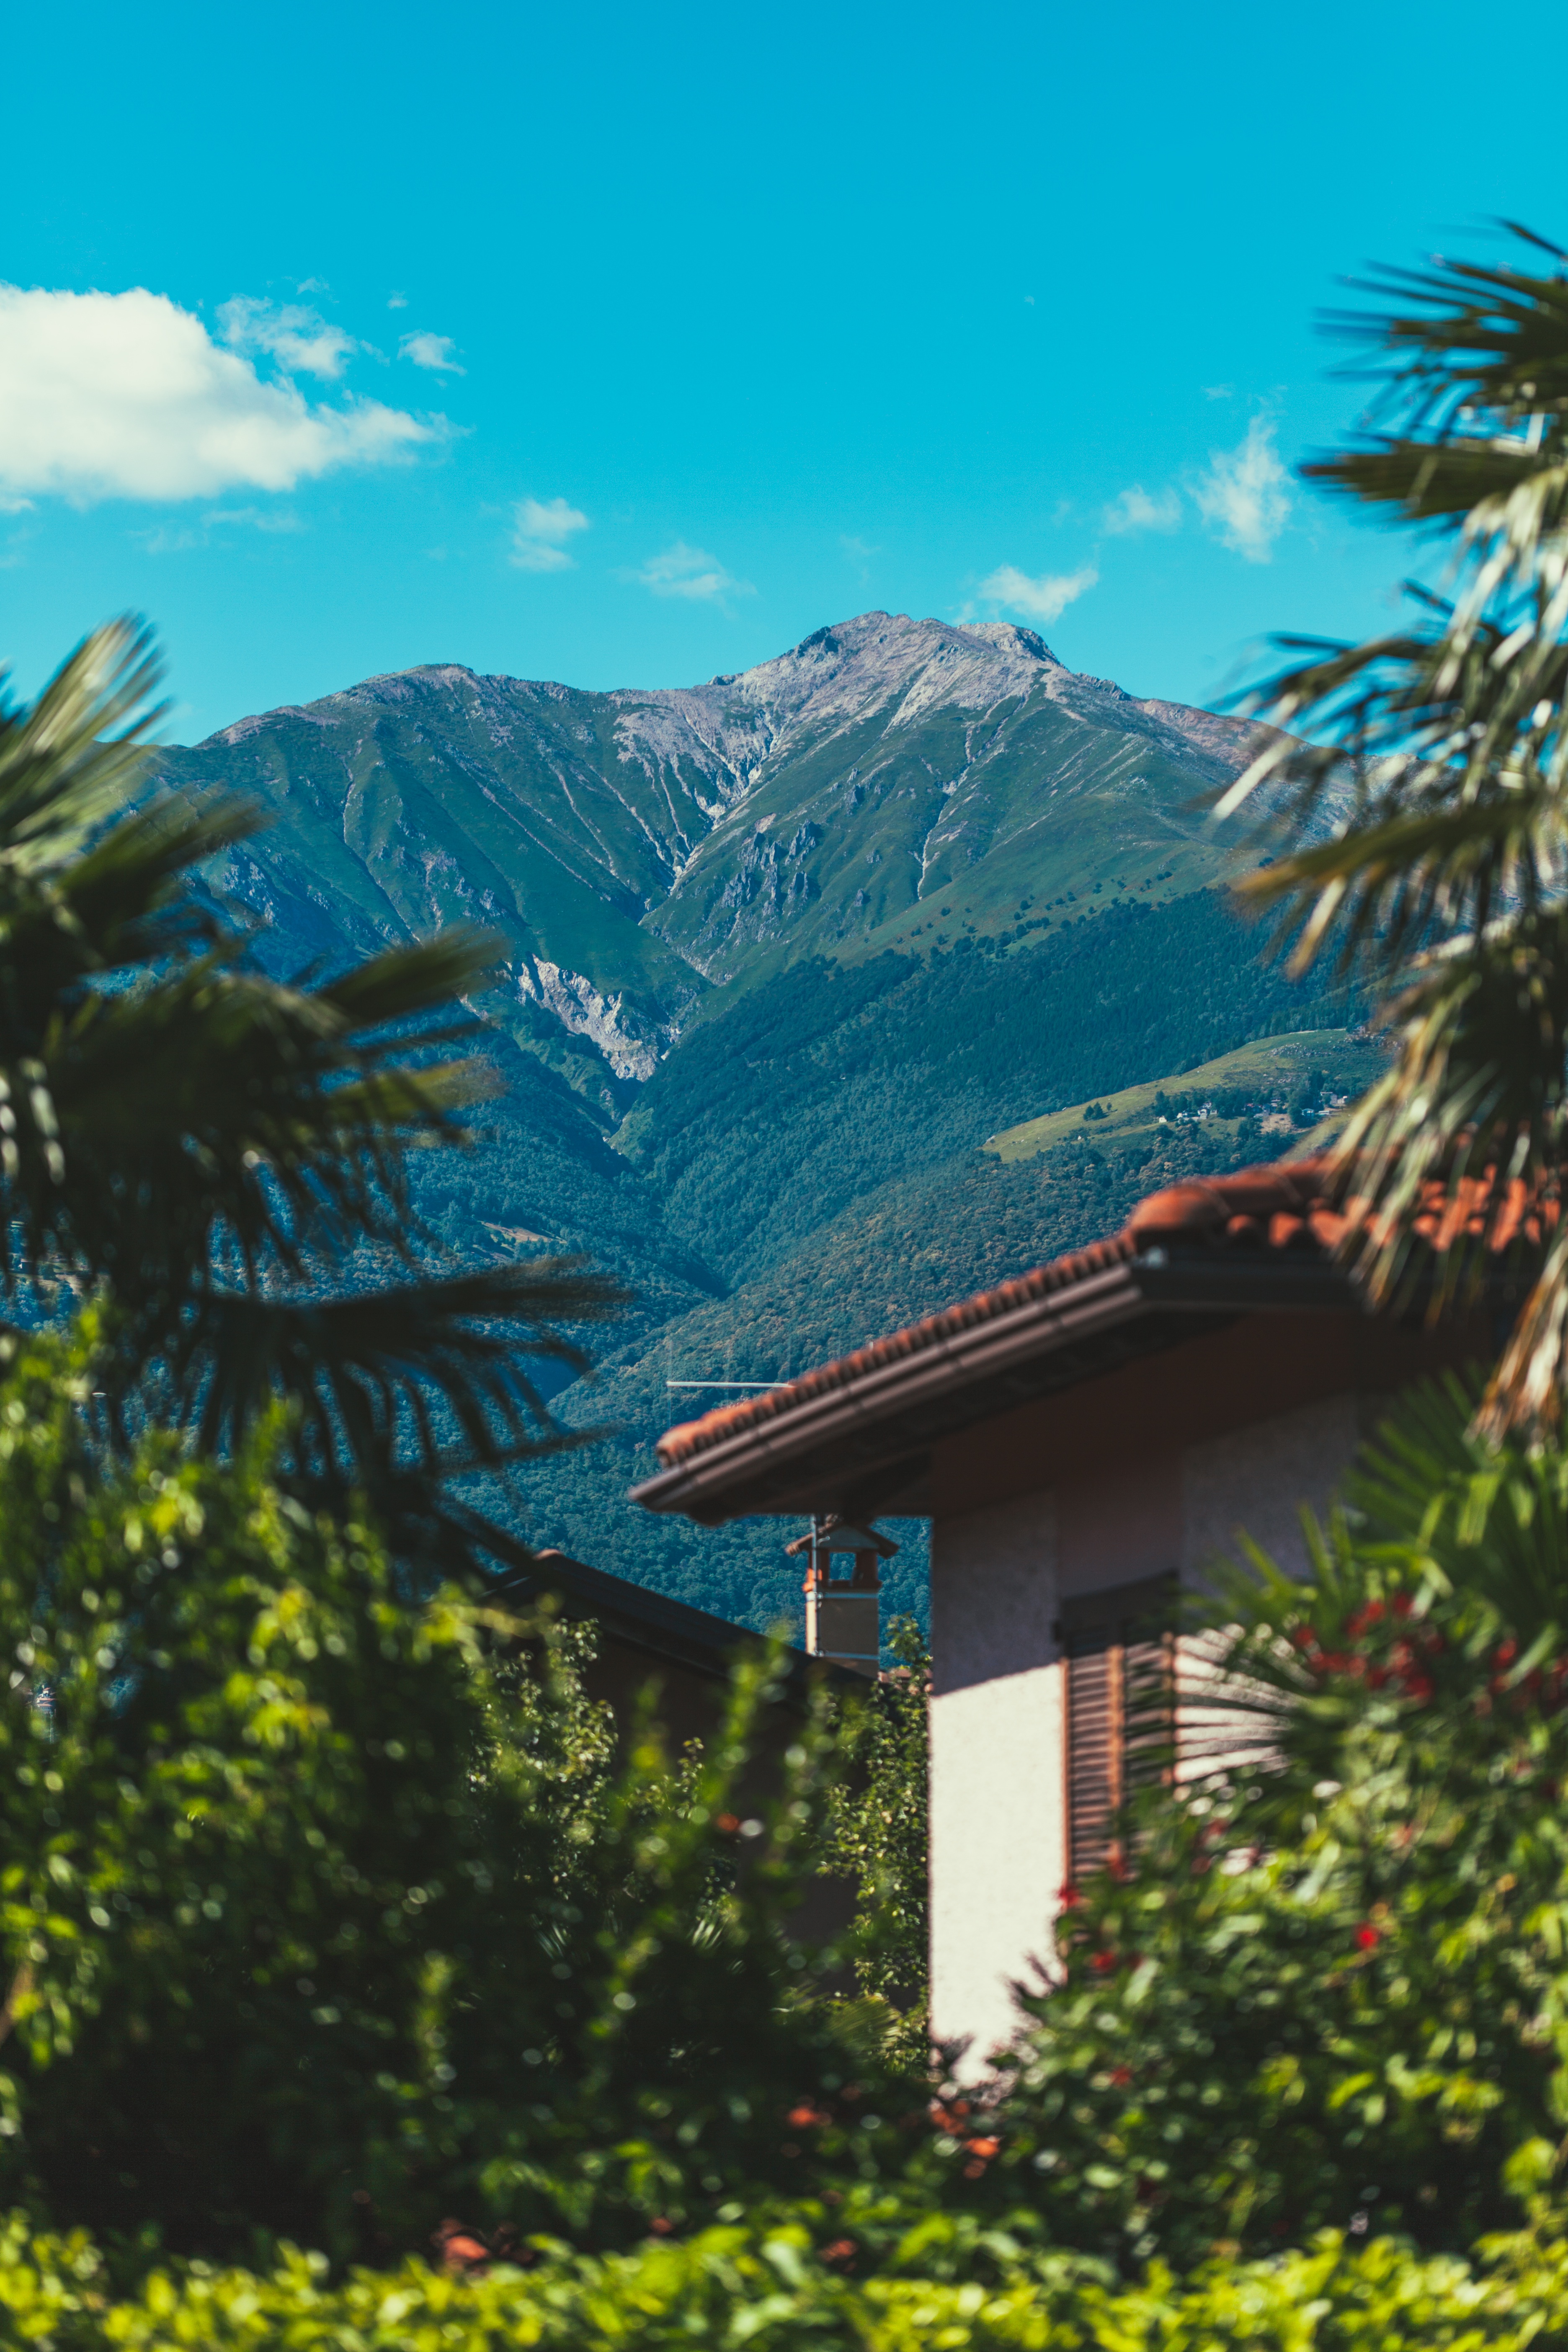
tree, nature, mountain, flower, mountain range, mountainous landforms